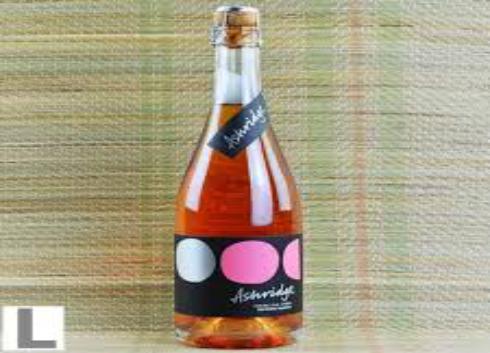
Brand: Ashridge Cider
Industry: Food